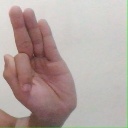
अक्षर: फ